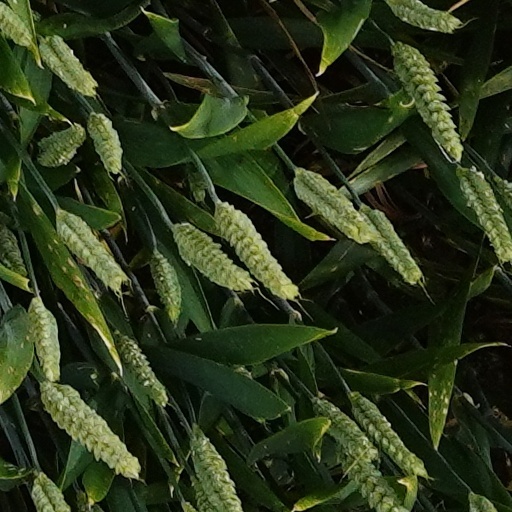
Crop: wheat